Playbrush

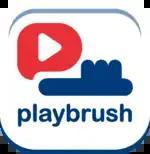
Playbrush logo

Playbrush is an oral care device for children that is designed to encourage them to brush their teeth regularly and properly via gamification. It is developed by an Austro-British company with the same name. The device controls a variety of different games with the intent to encourage children to spend a full two minutes brushing their teeth.